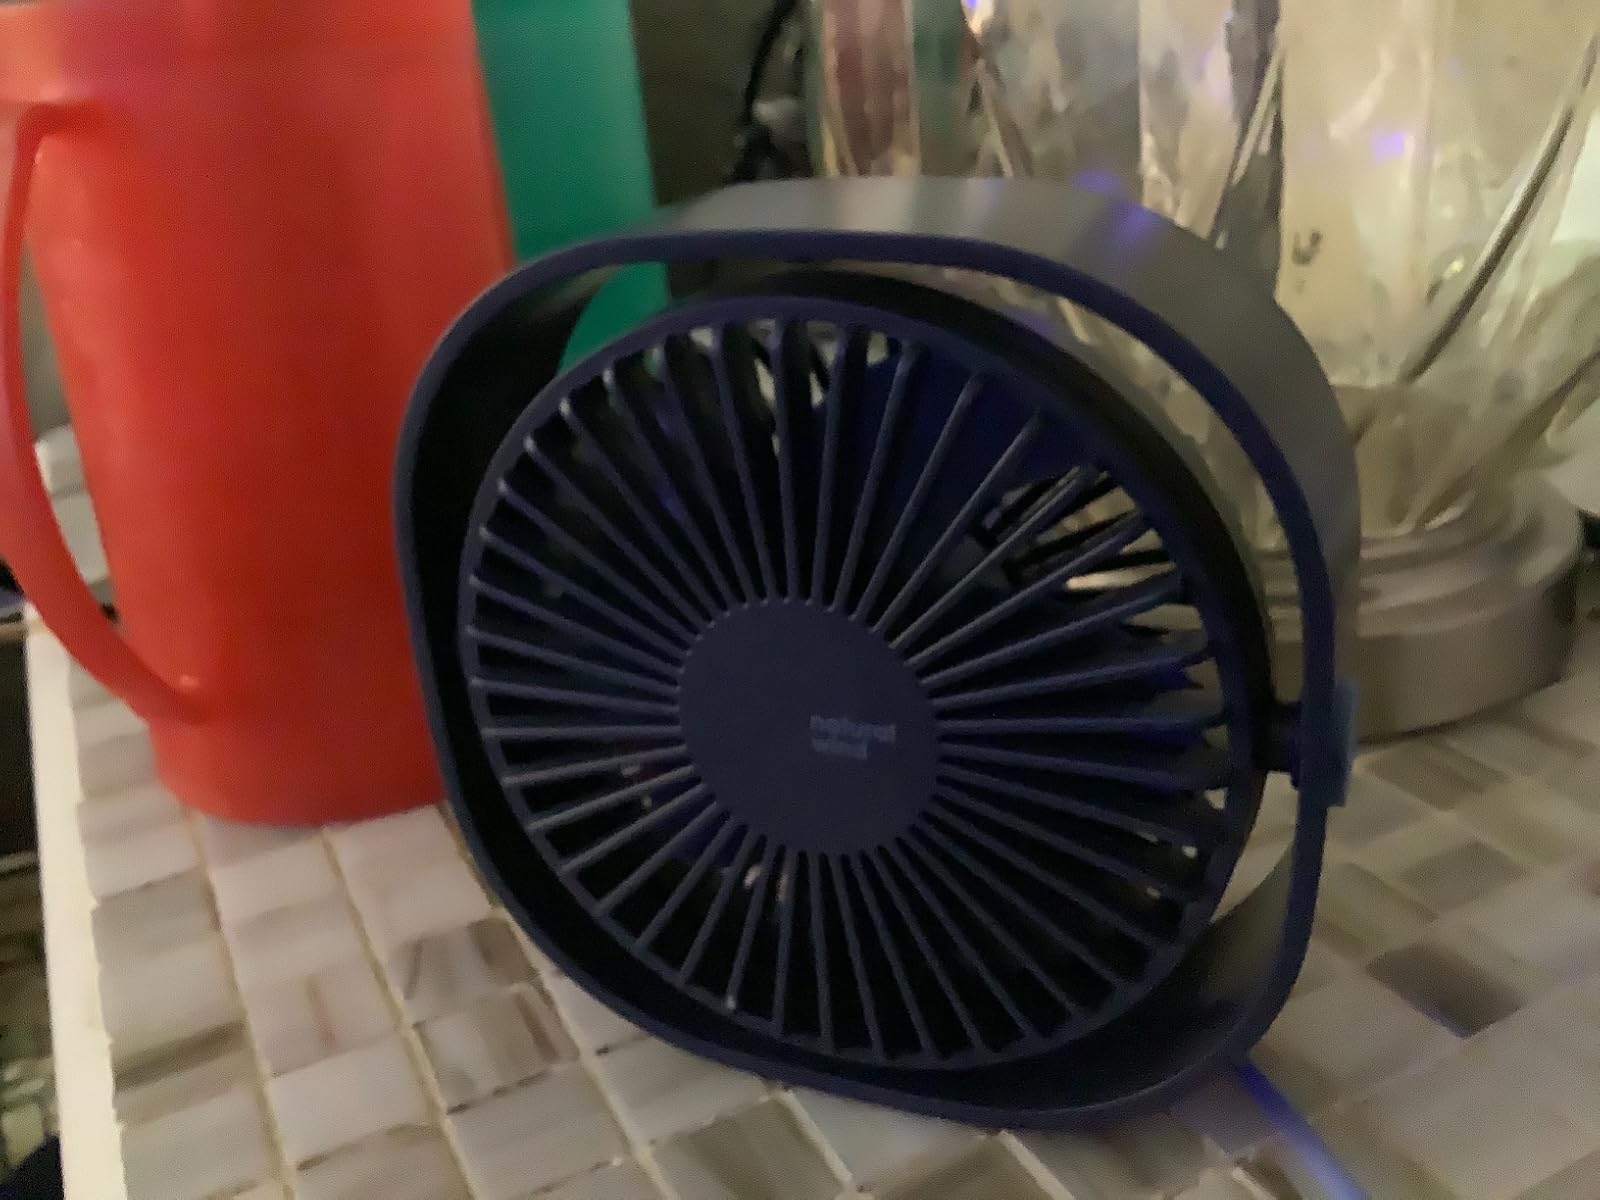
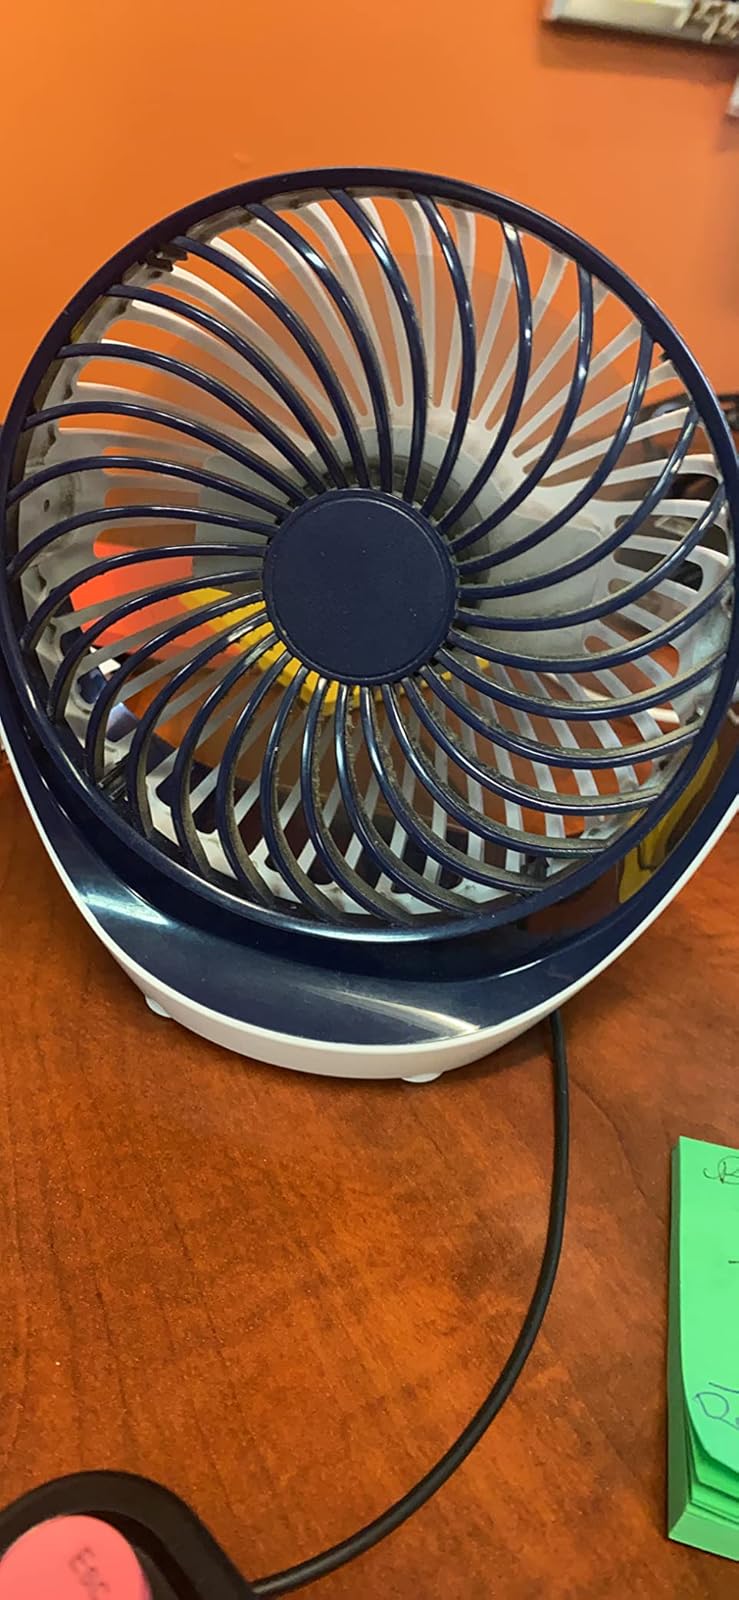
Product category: fan
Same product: no